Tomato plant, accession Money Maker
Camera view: bottom (45 deg); turntable rotation: 150 degrees
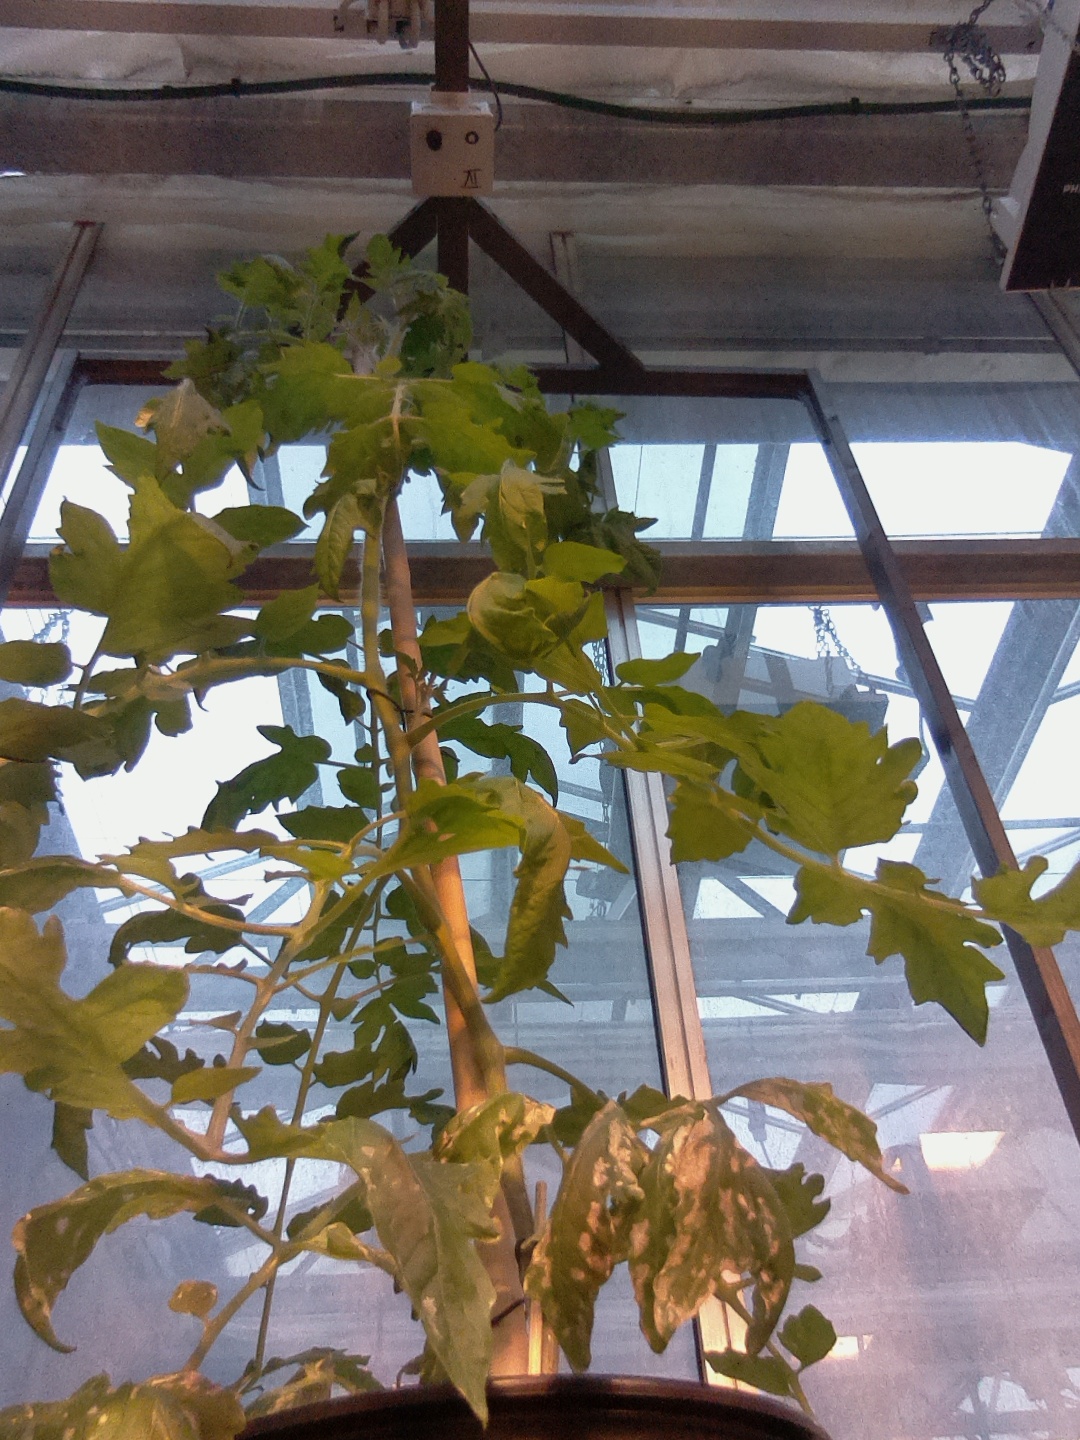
BBCH growth stage 63: 30%-40% of flowers open